Nick Martin (center)

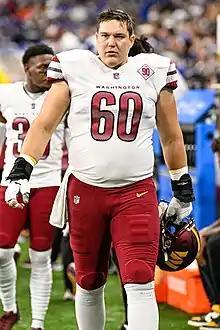
Martin with the Washington Commanders in 2022

Nicholas Jacob Martin (born April 29, 1993) is an American former professional football center. He played college football for the Notre Dame Fighting Irish and was selected by the Houston Texans in the second round of the 2016 NFL draft. Martin has also been a member of the Las Vegas Raiders, New Orleans Saints, and Washington Commanders.